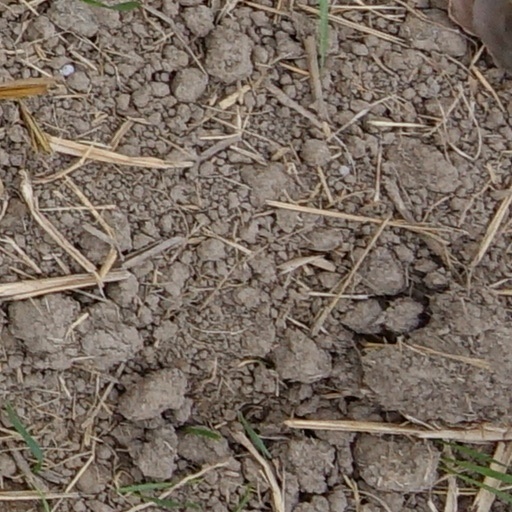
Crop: wheat